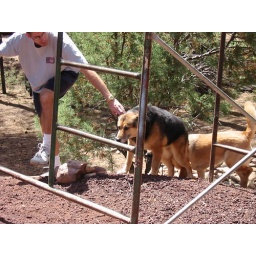
Trying to get Kenai and Trout in the car to go home